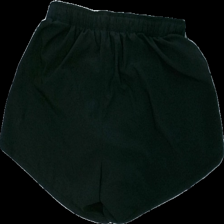
View: back
Type: Shorts
Category: Ladies
Brand: Nike
Colors: White, Black
Material: 100% polyester
Pattern: Logo print
Cut: Regular
Size: L
Season: All
Trend: Sports
Damage location: bottom left
Price range: <50
Recommended usage: Reuse
Description: svarta shorts med logga fram, någon lös tråd